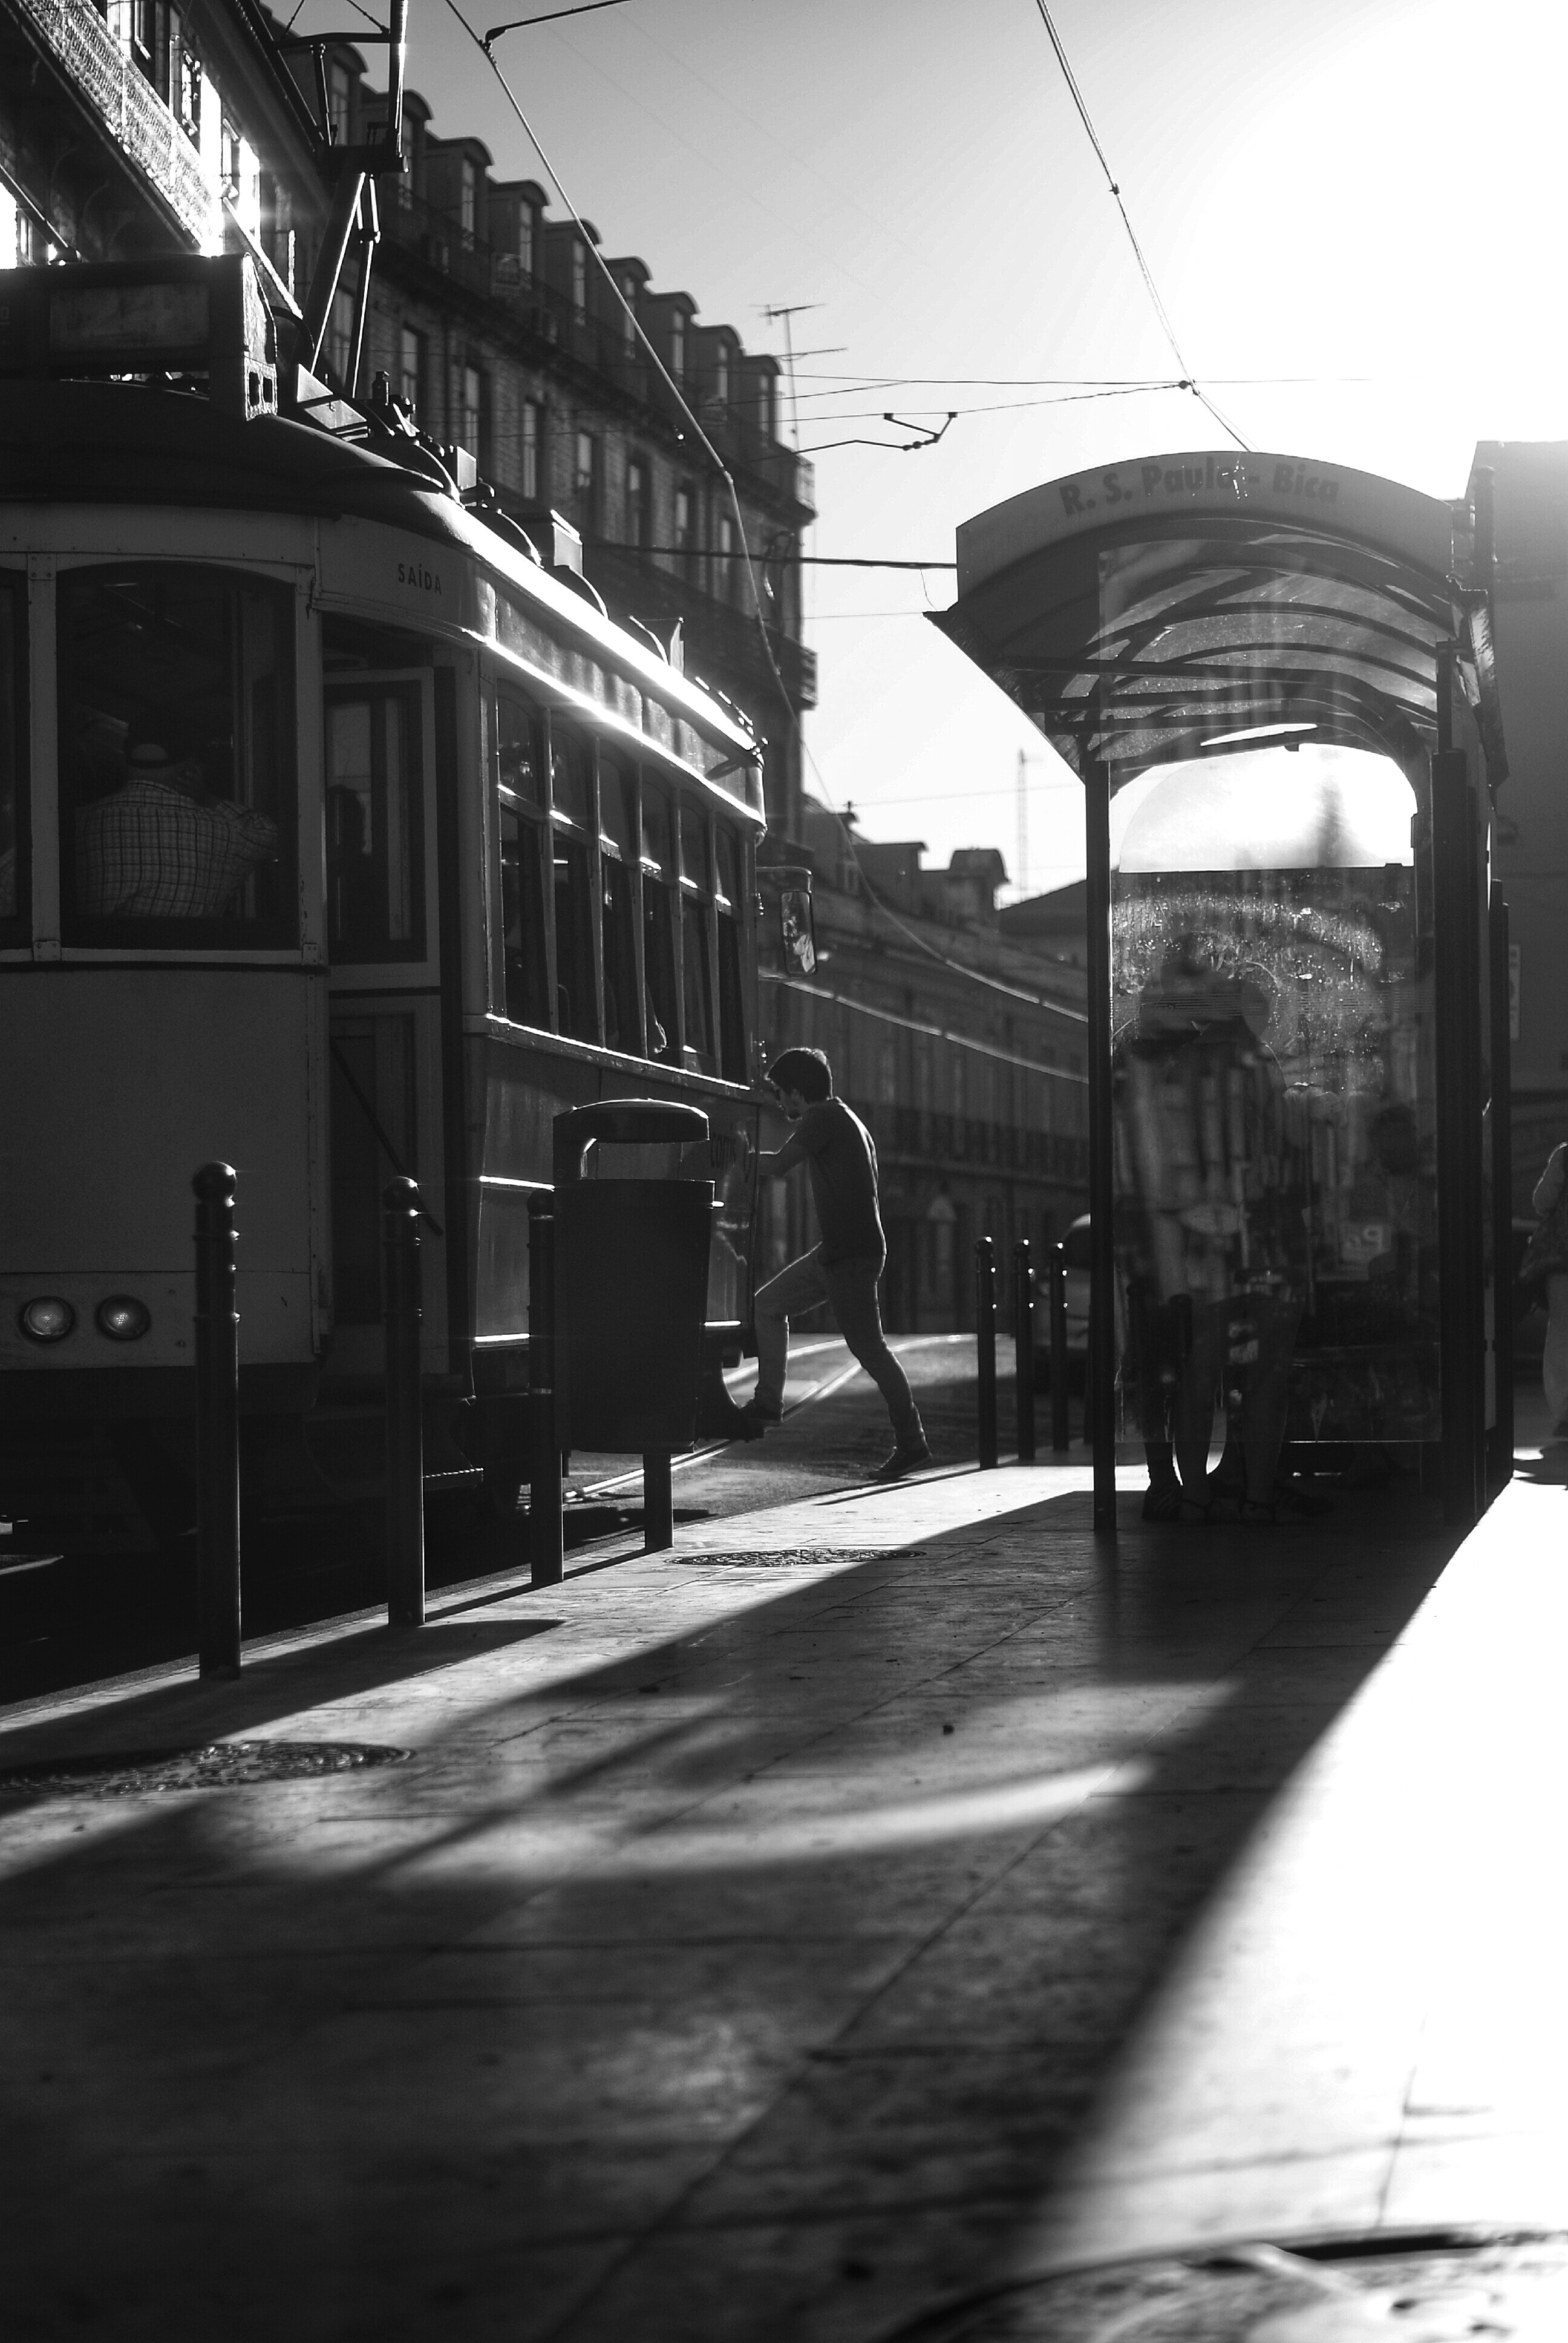
creative, black and white, people, road, white, street, photography, urban, social, tram, transport, vehicle, lens, darkness, black, monochrome, public transport, streetphotography, bw, blackandwhite, blackwhite, streets, 50mm, moments, public, prime, sony, pretoebranco, rua, streetphoto, branco, shape, lisboa, lisbon, moment, unposed, decisive, pretobranco, preto, sp, dslra200, pb, inpublic, fotografiaderua, streetmoments, lavinha, sal50f18, monochrome photography